Epididymitis

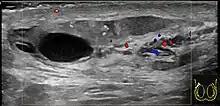
Scrotal ultrasound showing calcifications and cysts in a case of chronic epididymis.

Chronic epididymitis is a form of epididymitis that persists for more than three months. Chronic epididymitis is characterized by inflammation even when there is no infection present. Tests are needed to distinguish chronic epididymitis from a range of other disorders that can cause constant scrotal pain, including testicular cancer (though this is often painless), enlarged scrotal veins (varicocele), calcifications, and a possible cyst within the epididymis. Some research has found that as much as 80% of visits to a urologist for scrotal pain are for chronic epididymitis. As a further complication, the nerves in the scrotal area are closely connected to those of the abdomen, sometimes causing abdominal pain similar to a hernia (see referred pain).